Antiaris

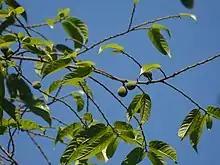
Fruiting twigs

"Antiaris toxicaria" is monoecious. It is a large tree, growing to 25–40 m tall, with a trunk up to 40 cm diameter, often buttressed at the base, with pale grey bark. The trees have milky to watery latex. The leaves are elliptic to obovate, 7–19 cm long and 3–6 cm broad.